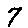
Label: 7